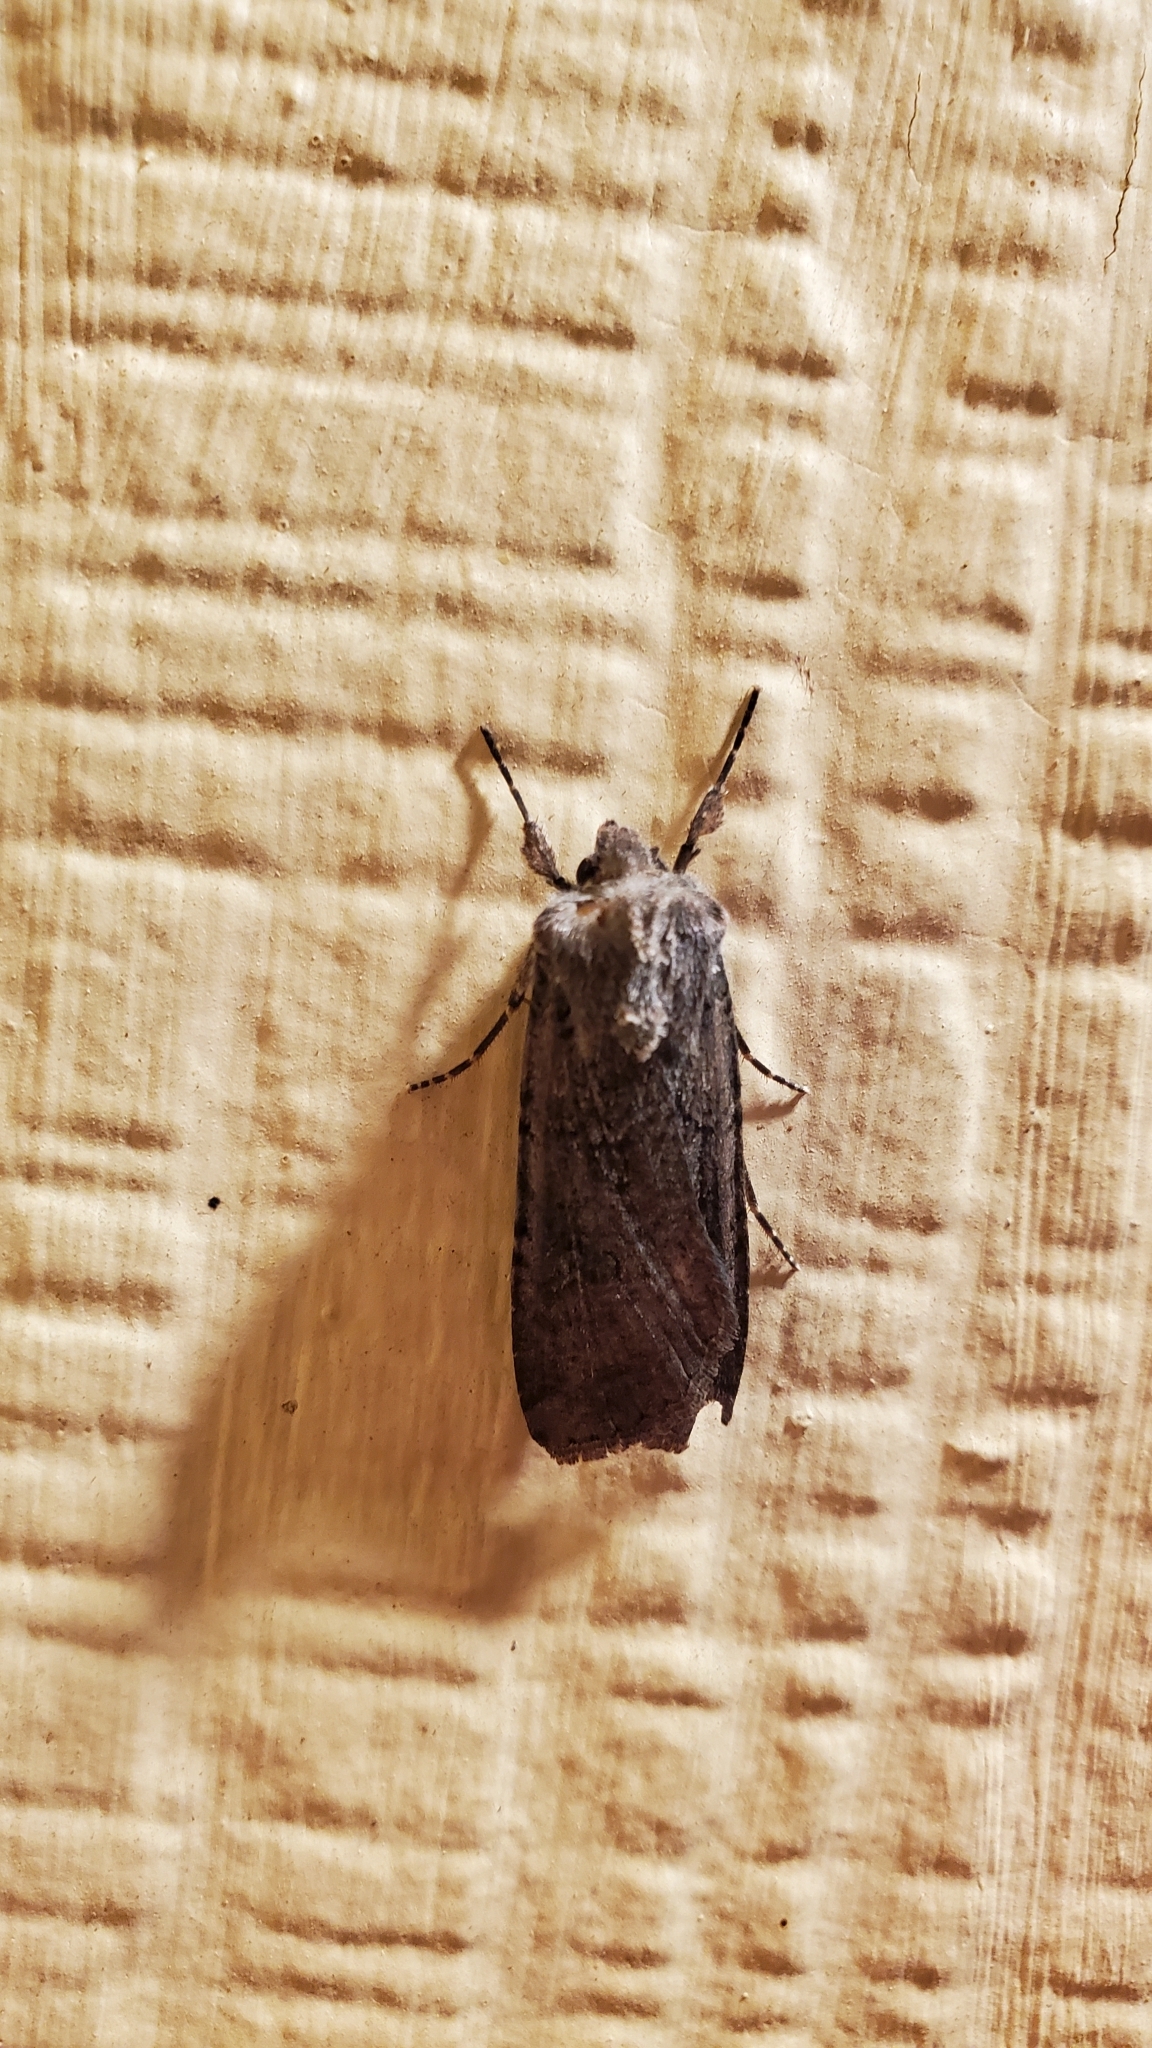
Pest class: cutworms